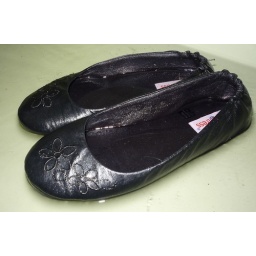
Floating black flat in tub